Smart Personal Objects Technology

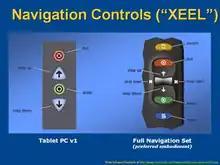
Microsoft's "XEEL" remote concept aimed to provide a consistent navigation experience across various device types including SPOT devices.

At the Consumer Electronics Show of 2003, Microsoft announced that wristwatches would be the first type of device to utilize the technology in a partnership with watch manufacturers Citizen Watch Co., Fossil, and Suunto. Bill Gates also demonstrated a set of prototype smart watches. SPOT was not Microsoft's first foray into the smartwatch business—the company previously co-developed the Timex Datalink with Timex in 1994. During CES, Microsoft claimed that the first SPOT-based smartwatches would be released in the fall of that year; the company would also release a promotional video that displayed an estimated delivery time of fall 2003, but the first devices would be delayed until the beginning of 2004.